Johann Heinrich Boeckler

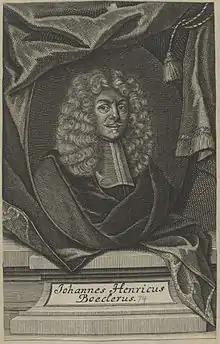
Polymath Johann Heinrich Boeckler

Johann Heinrich Boeckler (13 December 1611 in Cronheim – 12 September 1672 in Strassburg) was a German polymath.